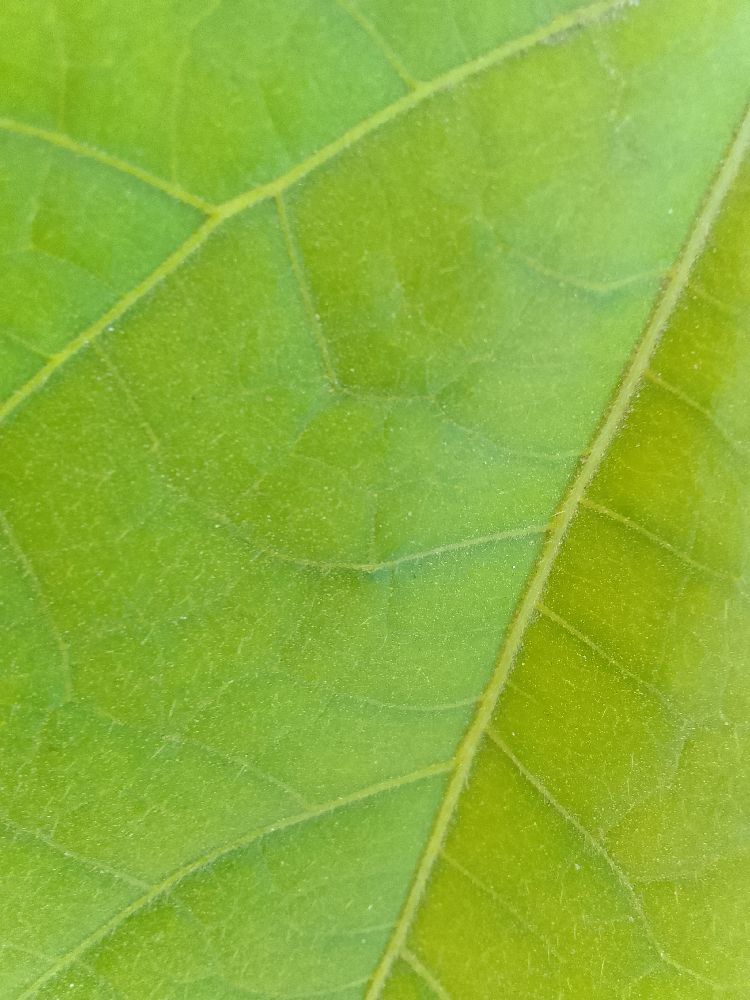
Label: healthy